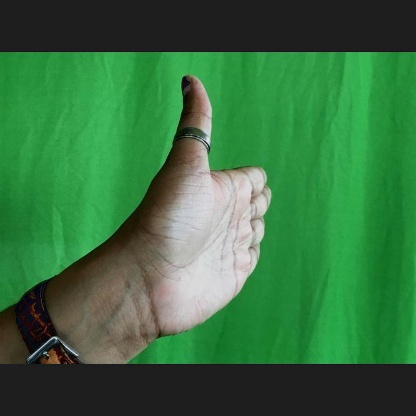
Mudra: Ardhachandran